2011 South Sudanese independence referendum

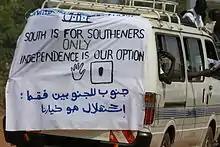
"South is for southerners" – tensions from the civil war were a factor in the vote.

The status of the Nuba Mountains region of South Kurdufan and Blue Nile is more complex as ethnic data is less clear.